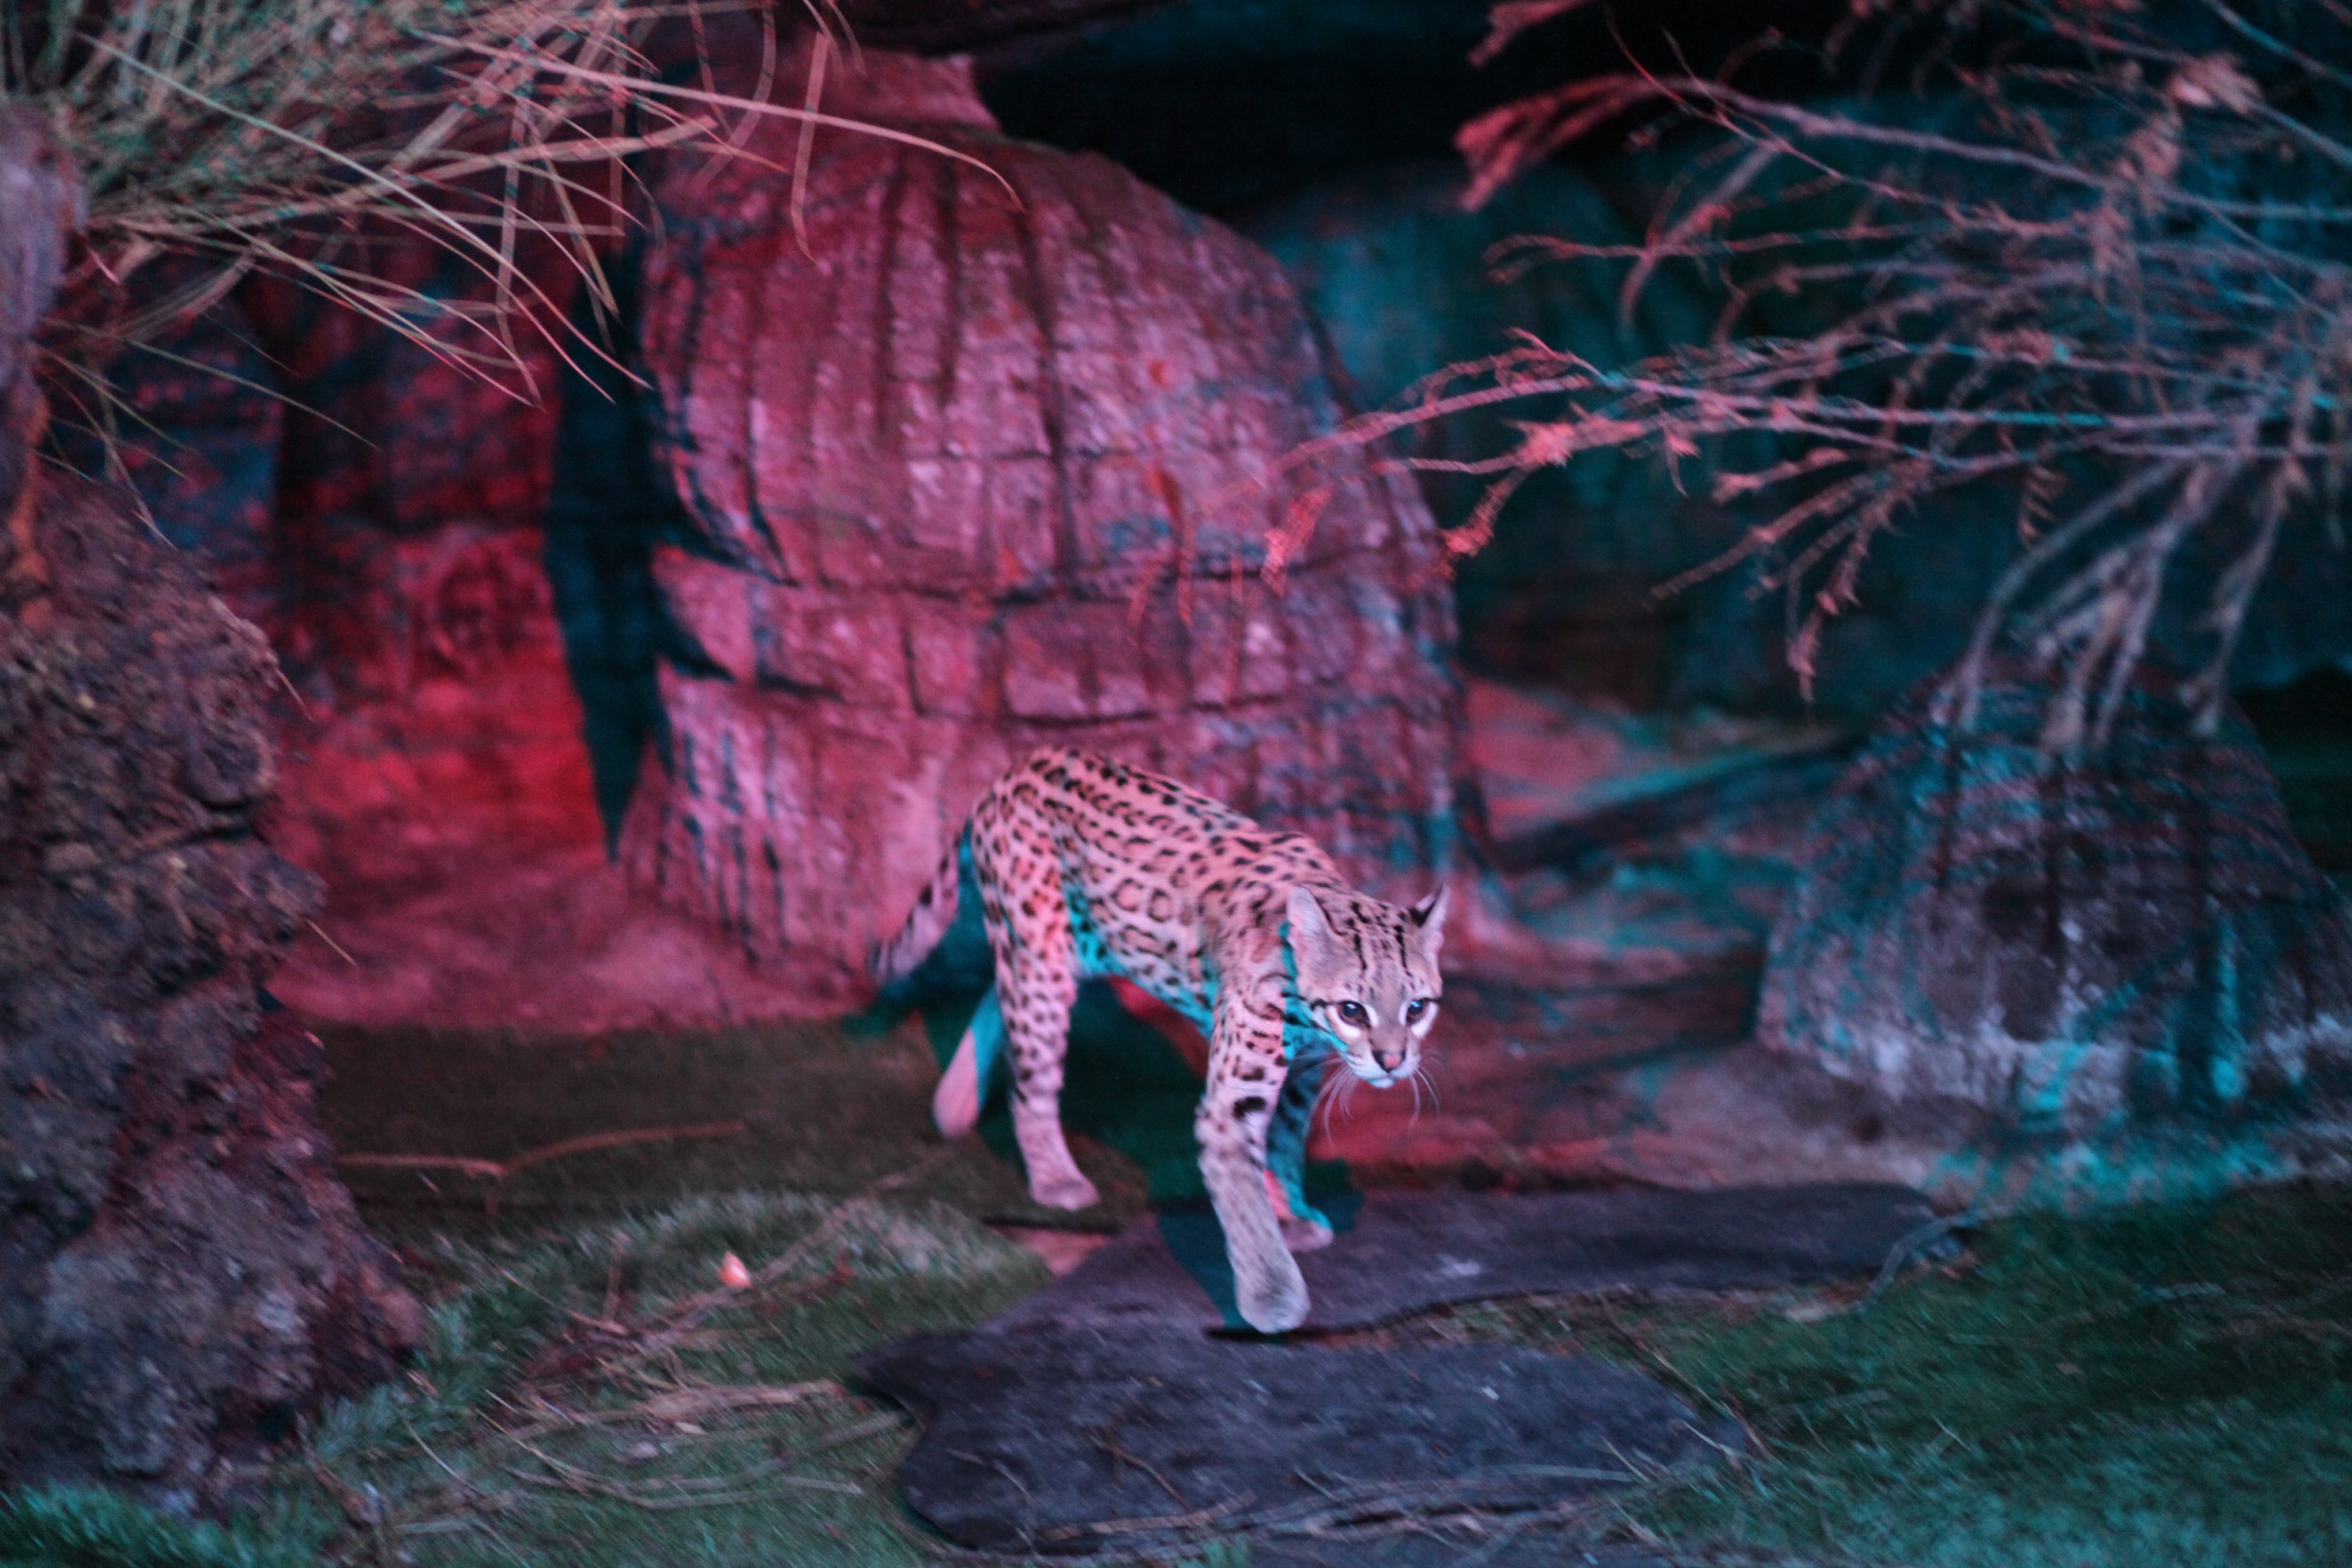
nature, animal, cat, feline, mammal, leopard, animals, animal world, screenshot, ocelot, exotic animal